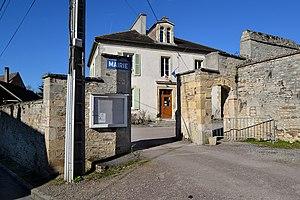
Ouilly-le-Tesson (14)
Ouilly-le-Tesson est une commune française située dans le département du Calvados en région Normandie, peuplée de 591 habitants.